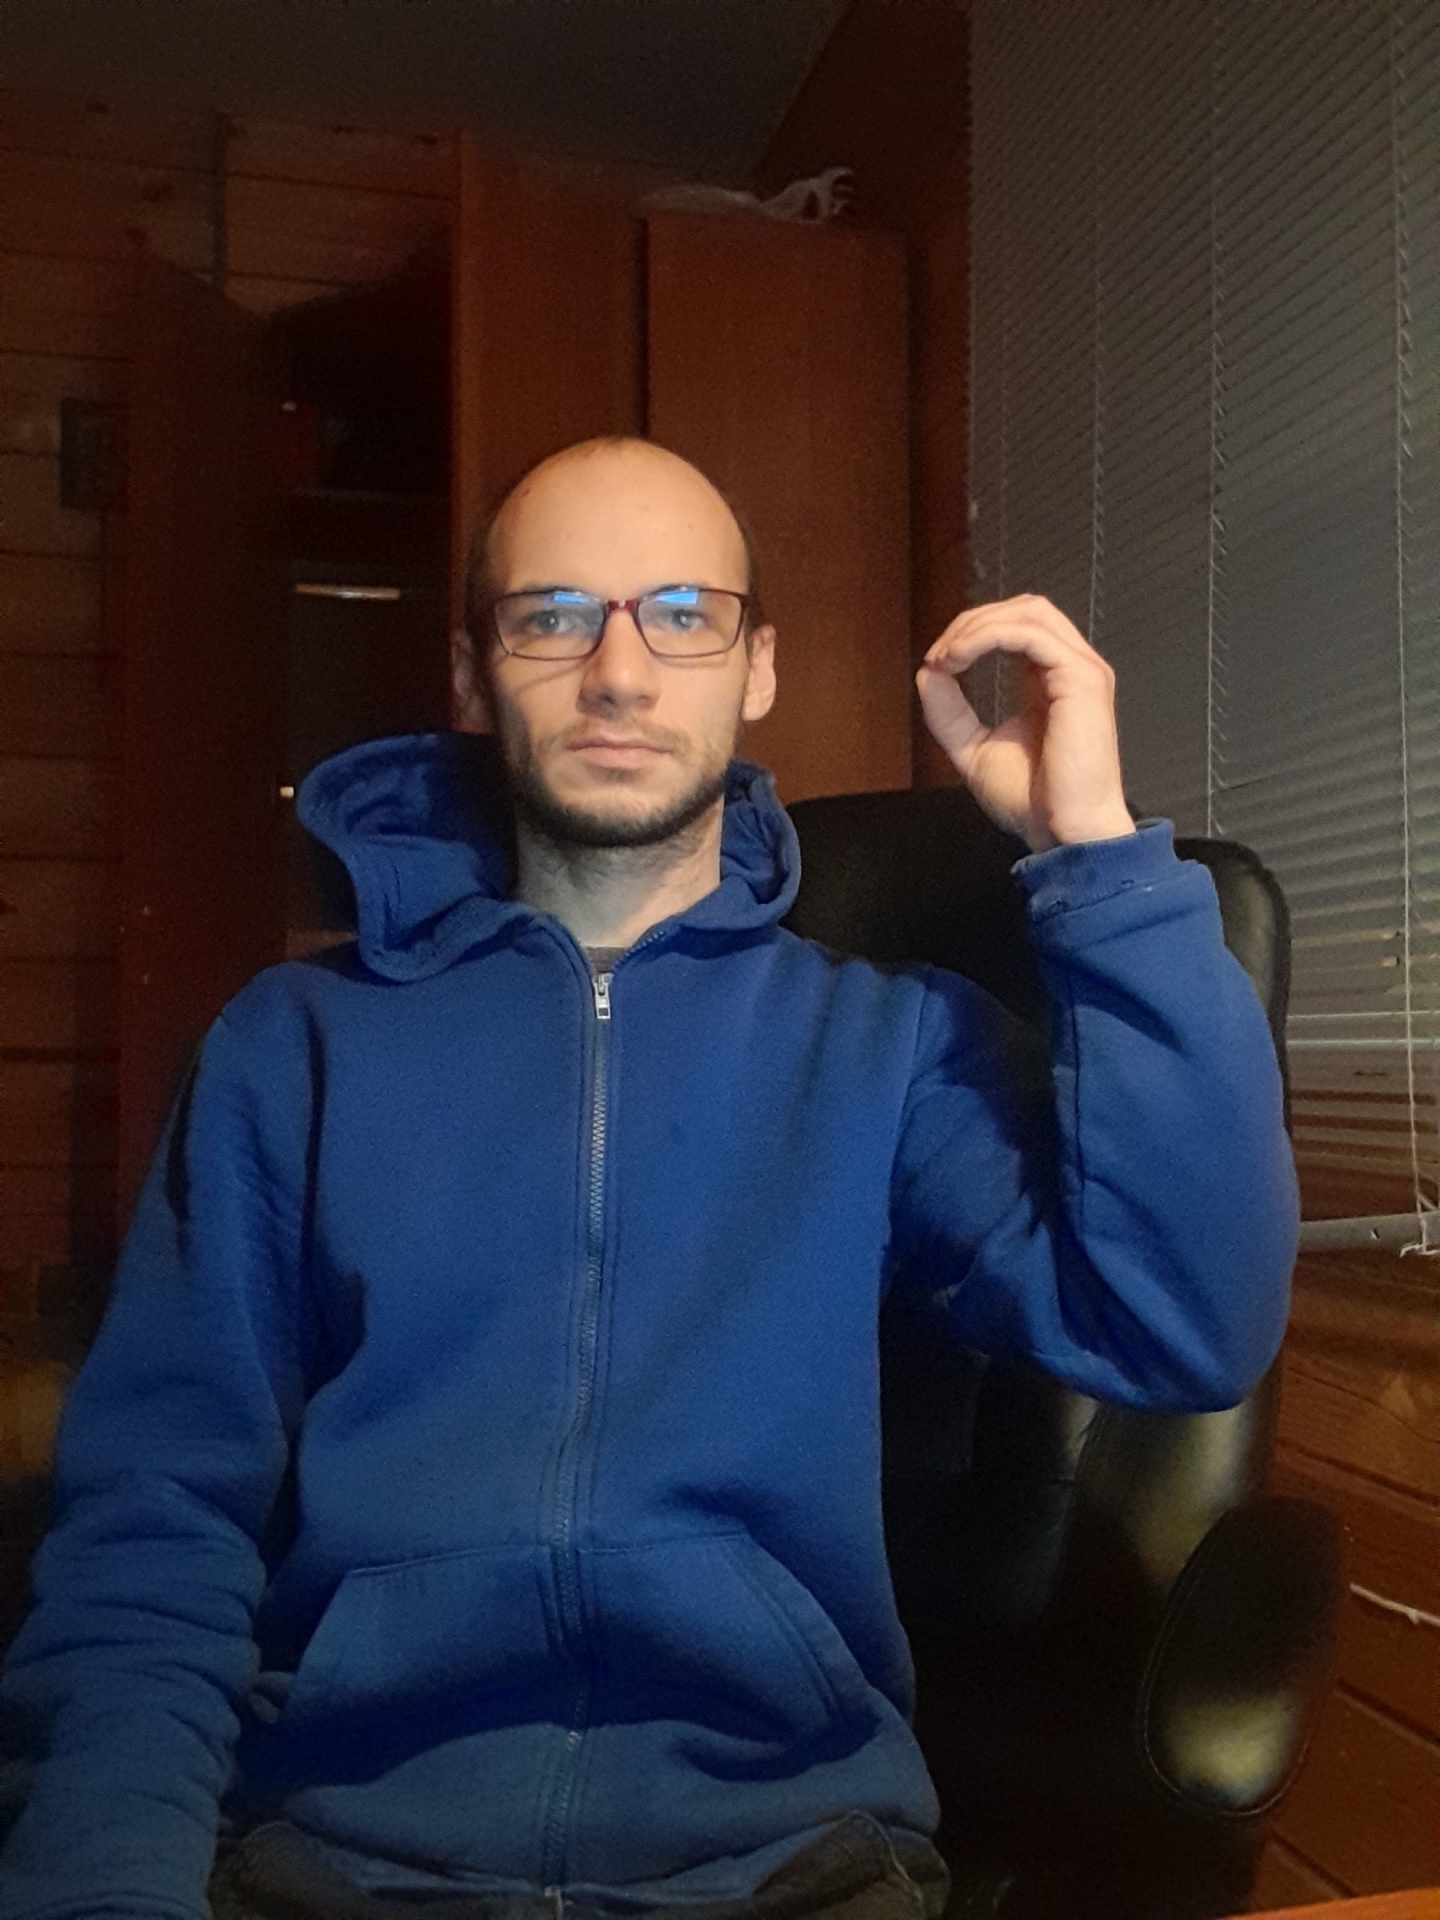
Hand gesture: grip